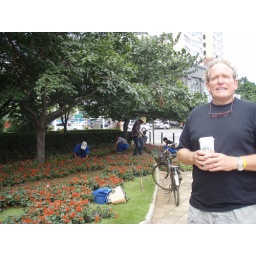
The peeps are scurrying to get colorful flowers in the ground for the Olympics